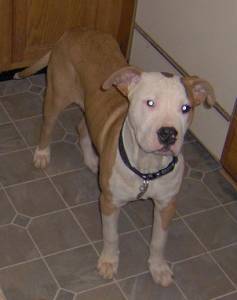
Animal: dog
Breed: american_pit_bull_terrier